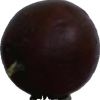
Label: gooseberry